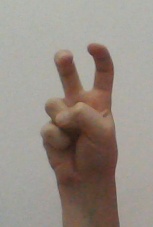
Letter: toot